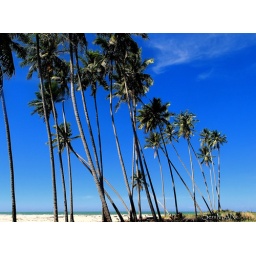
photograph taken in pantai melawi bachok kelantan ...clear blue sky and willowing coconut trees ...